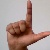
The image shows a hand gesture representing the letter 'L' in Indian Sign Language.